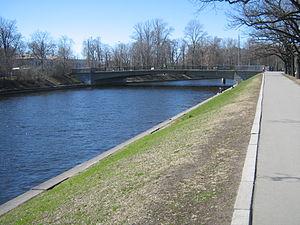
Saint-Pétersbourg. .